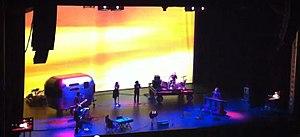
Puscifer est le projet de Maynard James Keenan.